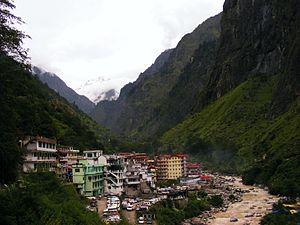
Le district de Chamoli est le deuxième plus grand district de l'État d'Uttarakhand en Inde.